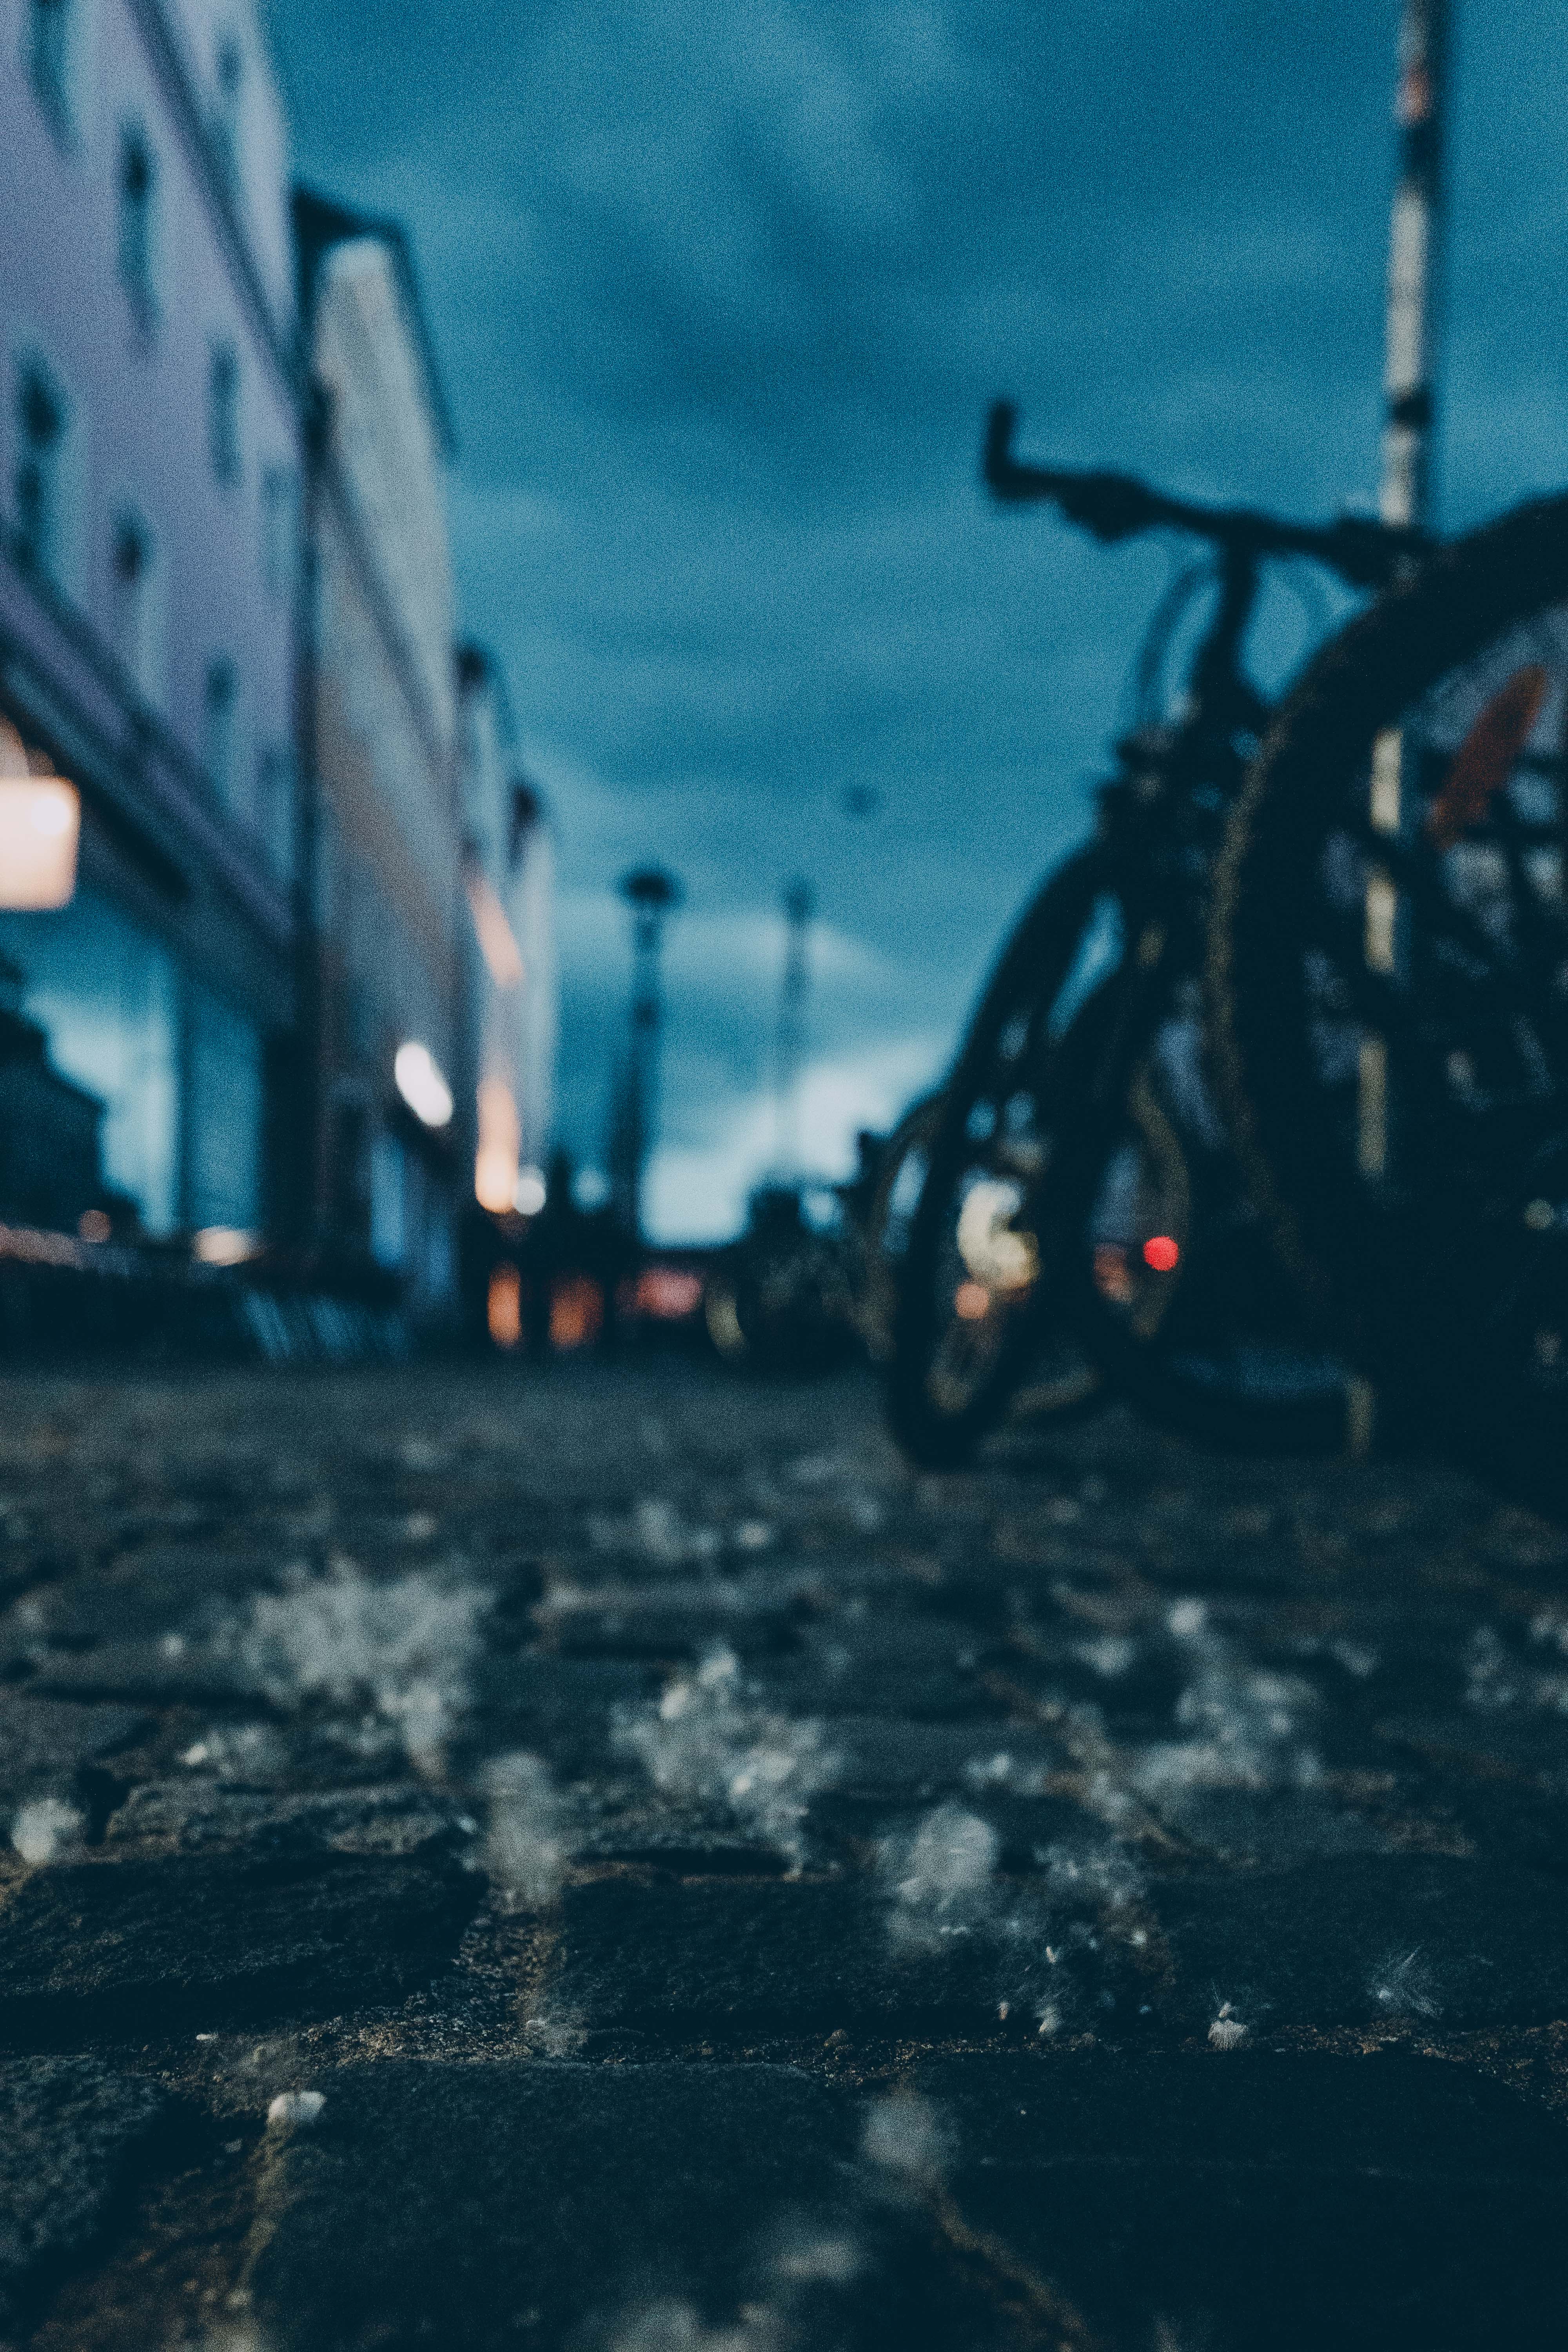
light, sky, night, sunlight, morning, wind, city, urban, europe, evening, reflection, weather, storm, darkness, blue, art, stadt, climate, thunderstorm, europa, germany, deutschland, kunst, change, bayern, bavaria, unwetter, blau, leica, himmel, sturm, klimawandel, regensburg, severe, q, screenshot, catastrophe, atmosphere of earth